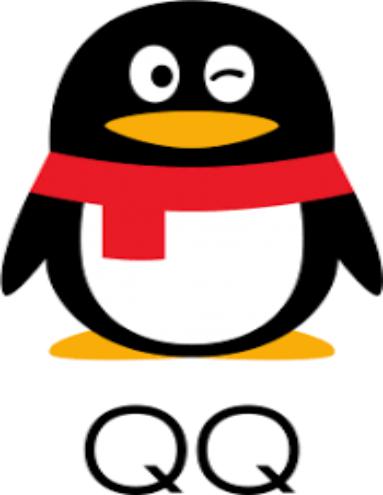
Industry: Leisure